Guiana Shield

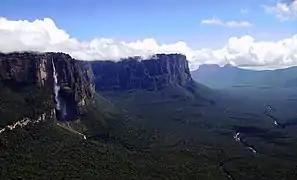
Devil's Canyon in the Canaima National Park, Venezuela

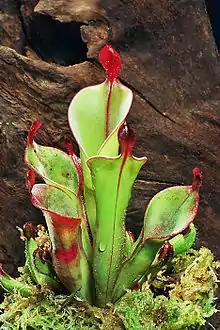
"Heliamphora chimantensis", endemic to the Chimantá Massif (a Venezuelan part of the Guiana Shield)

The Guiana Shield is one of the three cratons of the South American Plate. It is a 1.7 billion-year-old Precambrian geological formation in northeast South America that forms a portion of the northern coast. The higher elevations on the shield are called the Guiana Highlands, which is where the table-like mountains called tepuis are found. The Guiana Highlands are also the source of some of the world's most well-known waterfalls such as Angel Falls, Kaieteur Falls and Cuquenan Falls.